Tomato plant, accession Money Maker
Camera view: bottom (45 deg); turntable rotation: 120 degrees
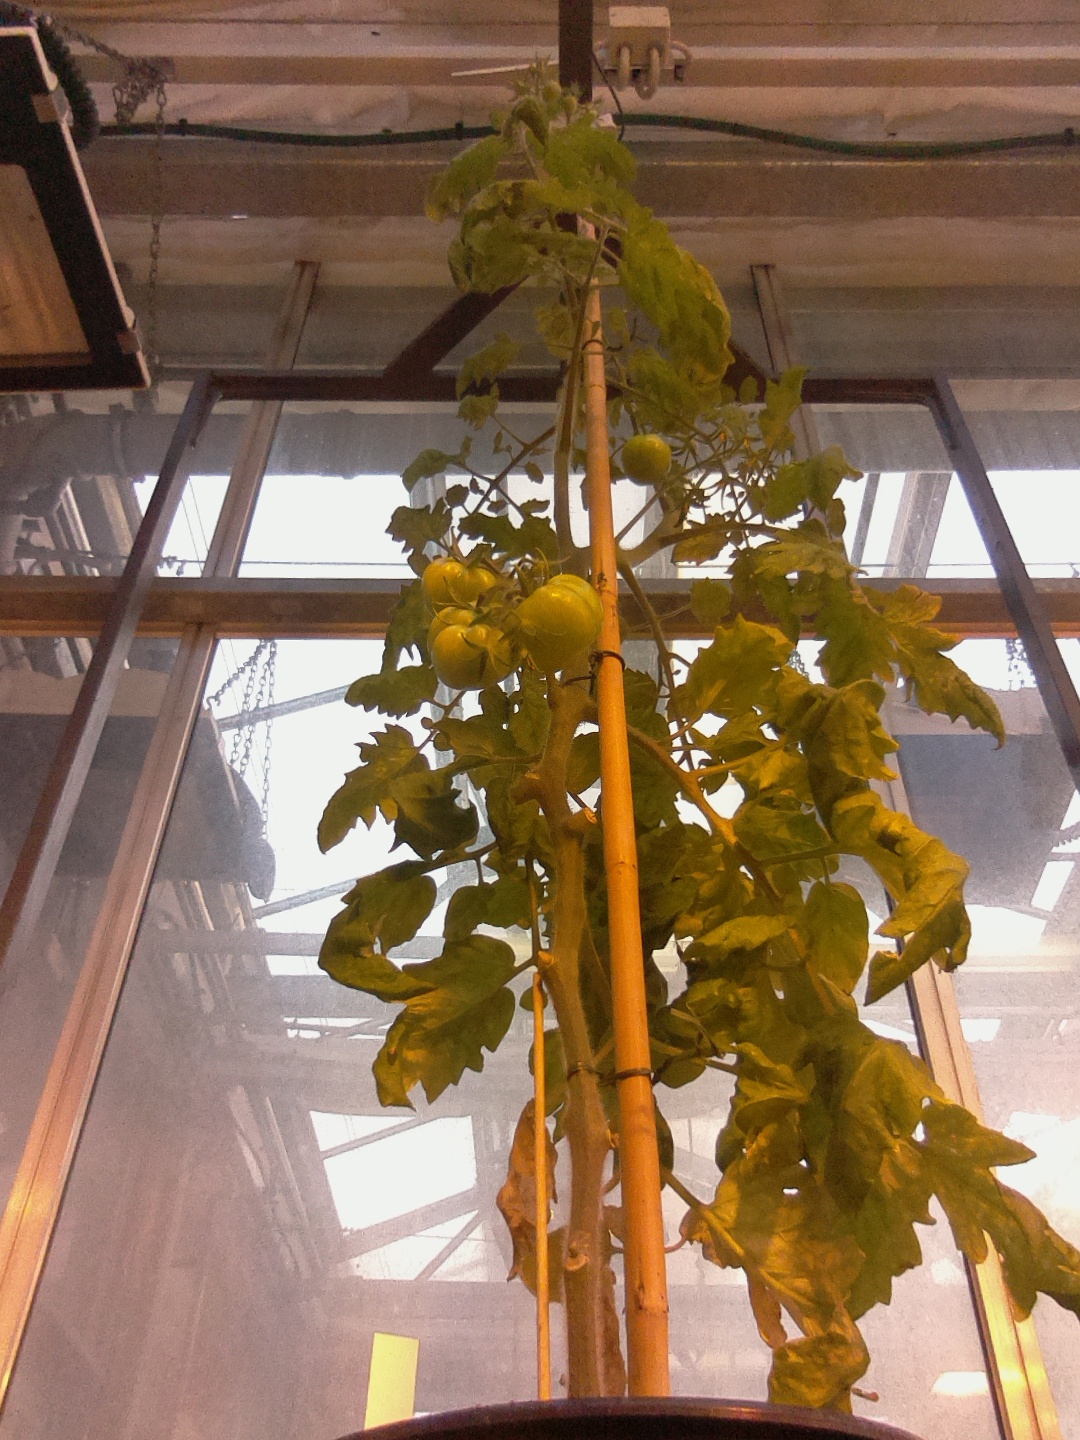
BBCH growth stage 79: 90% -100% of final fruit size